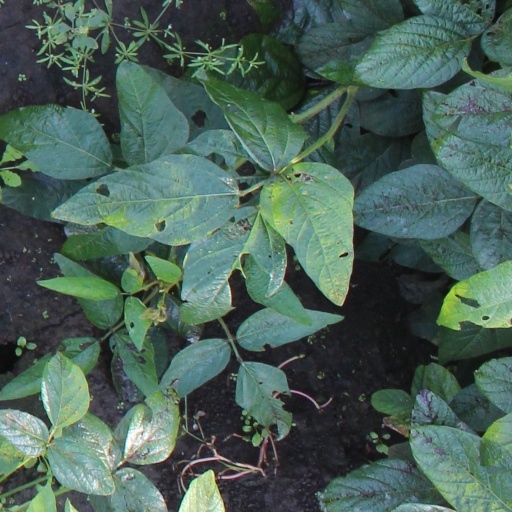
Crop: soybean